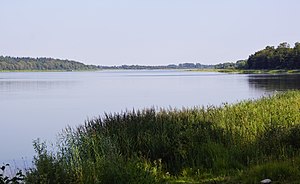
Gyrstinge Sø
Gyrstinge Sø set fra sydbredden mod øst
Gyrstinge Sø set mod øst
Gyrstinge Sø er en 282 hektar stor sø der ligger nordøst for Ringsted på Midtsjælland i vestenden aftunneldalen mellem Køge og Åmosen.